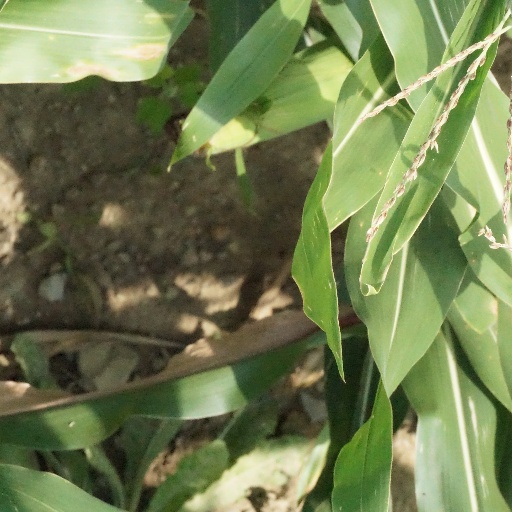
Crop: maize; corn